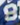
Number: 8